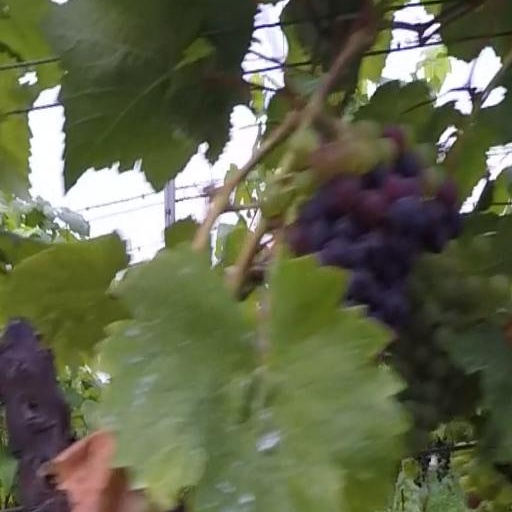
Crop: grape